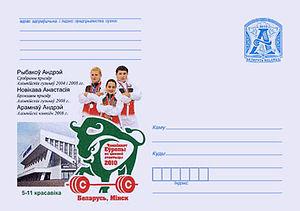
Nastassia Novikava est une haltérophile biélorusse née le 16 novembre 1981 à Jodzina en République socialiste soviétique de Biélorussie.